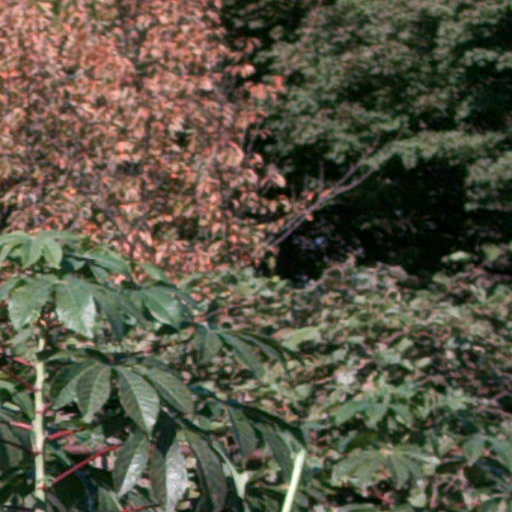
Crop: cassava